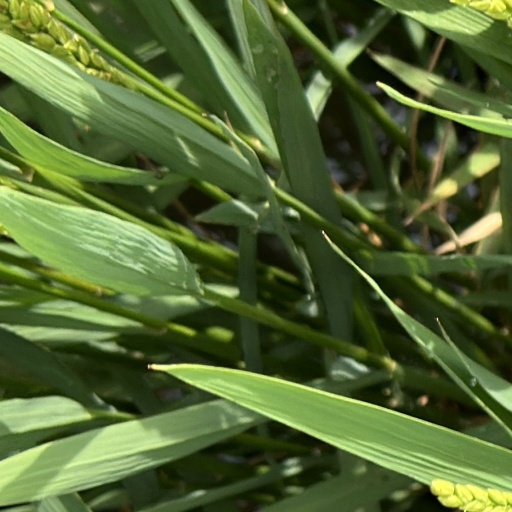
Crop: rice